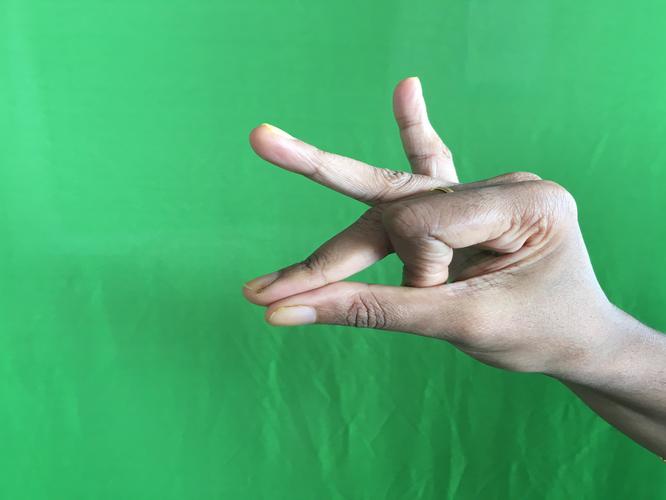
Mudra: Bramaram
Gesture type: single_hand